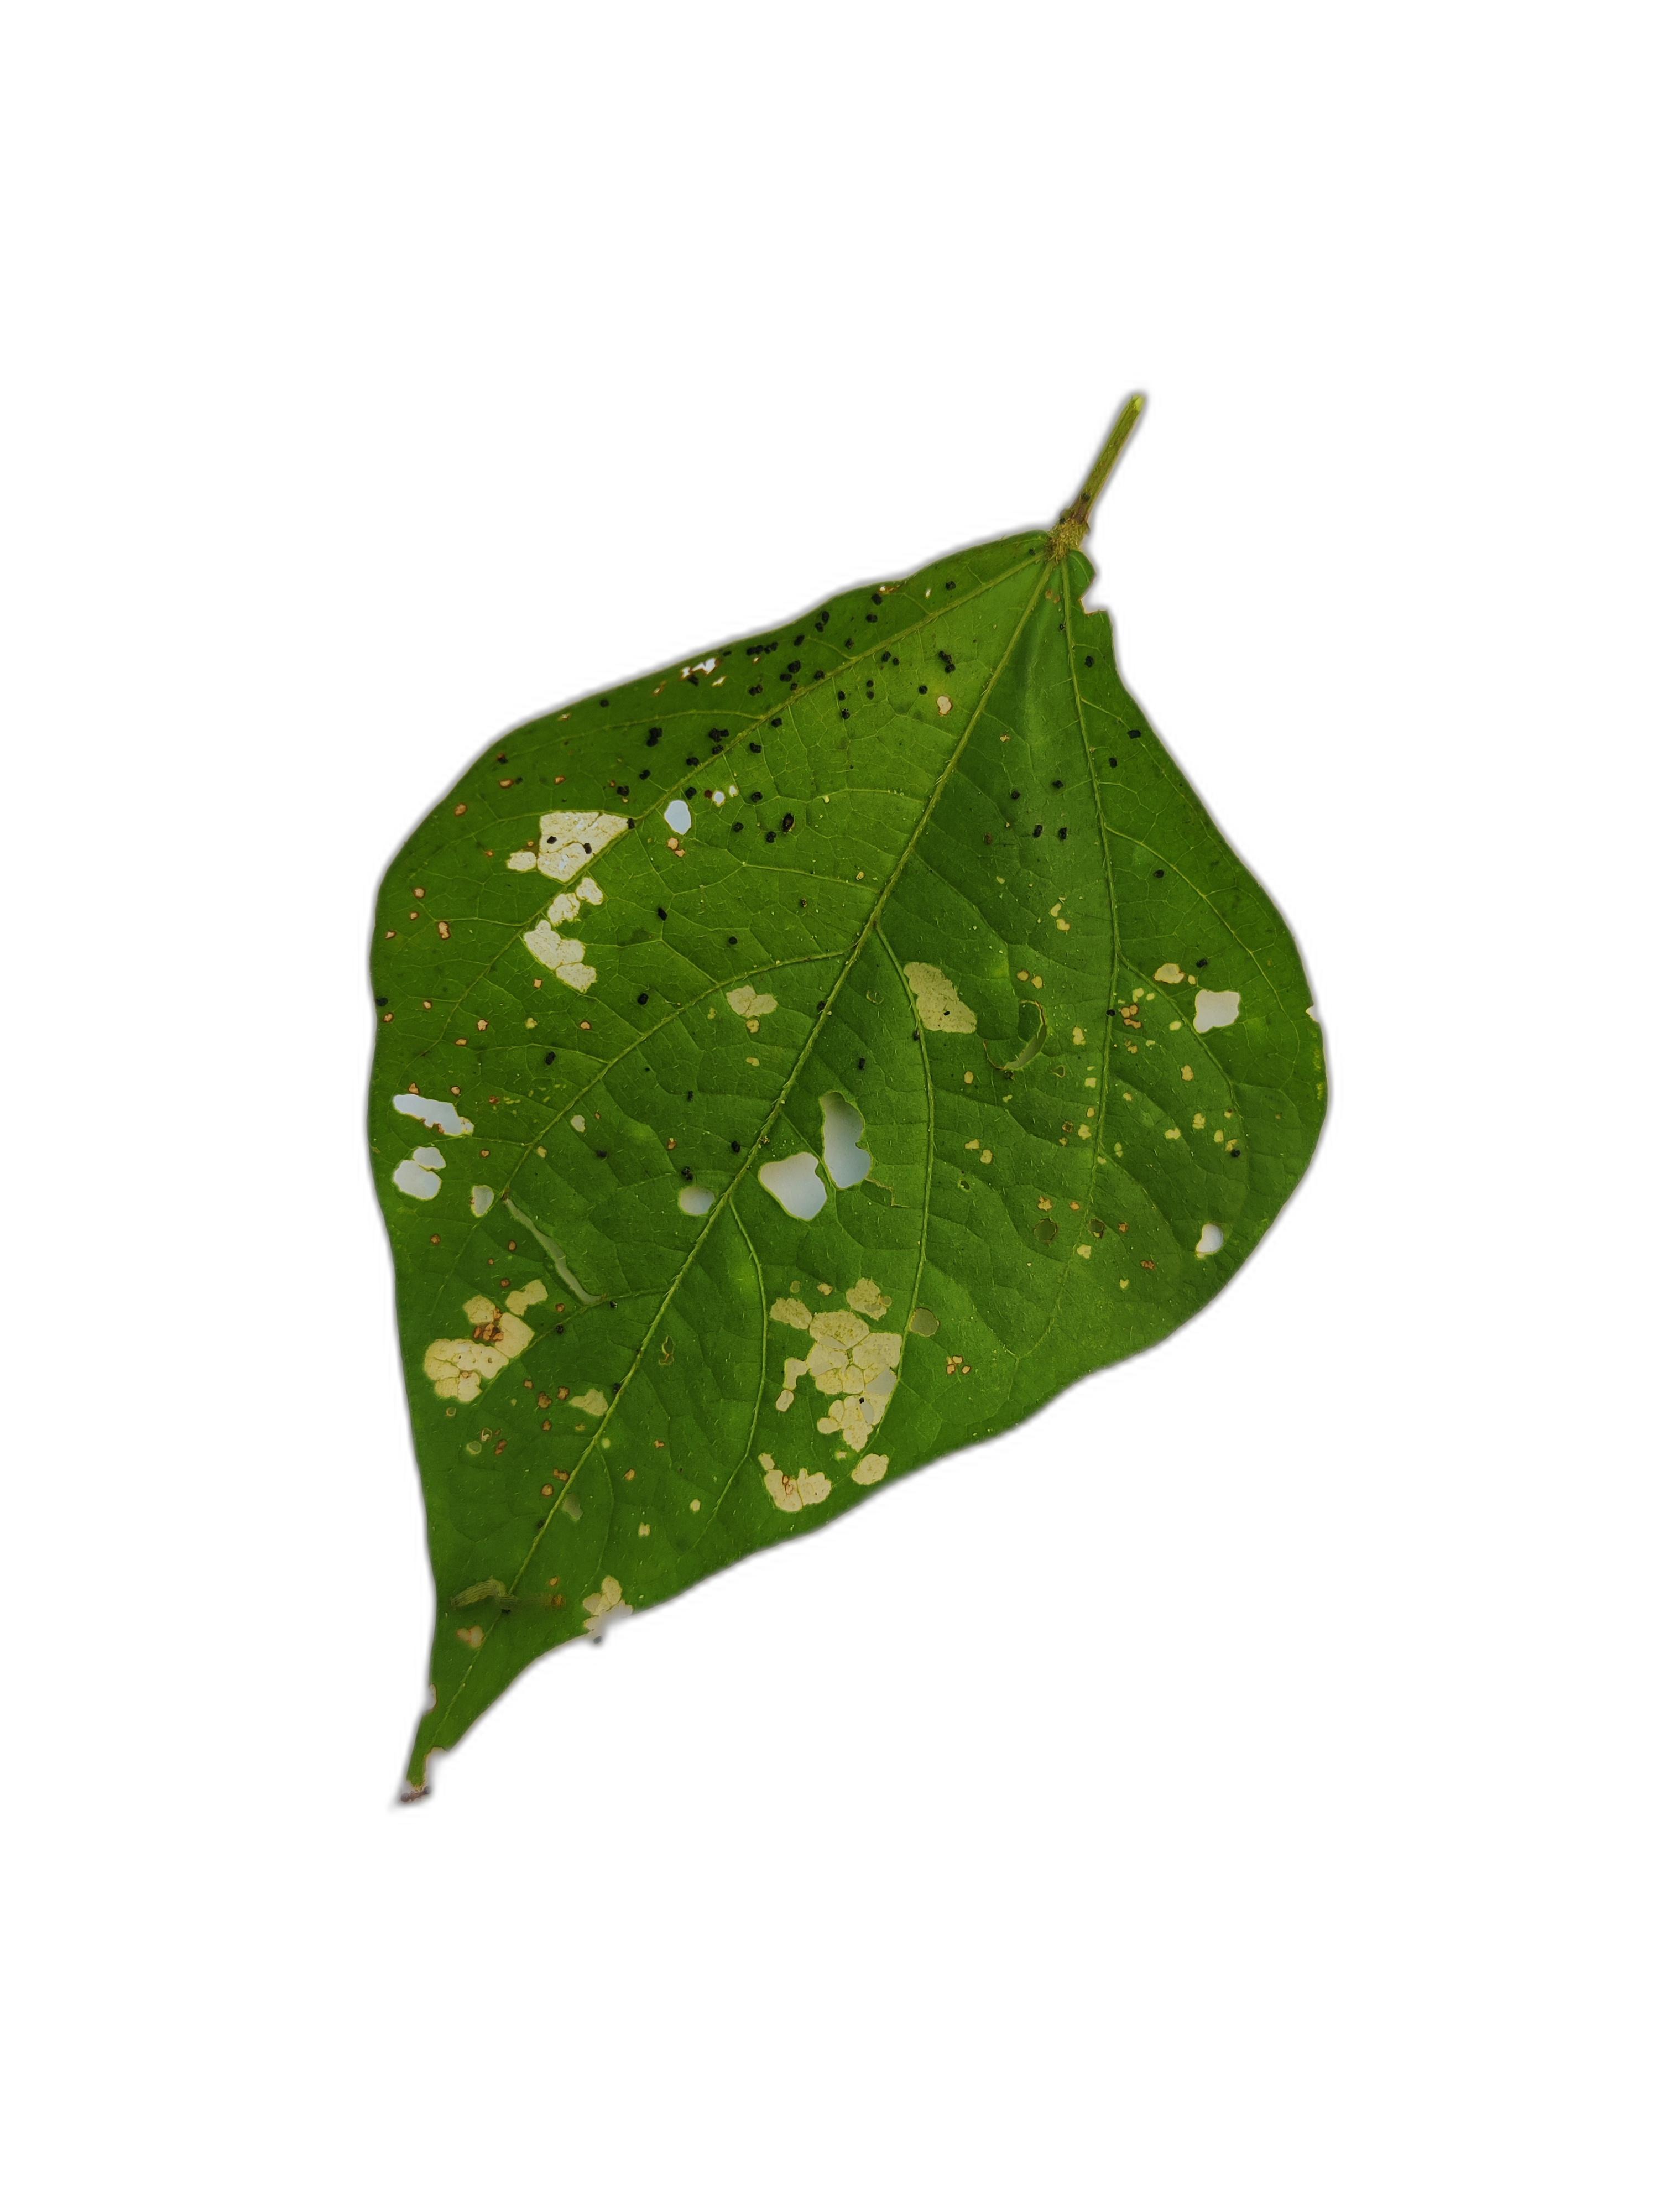
Label: Insect